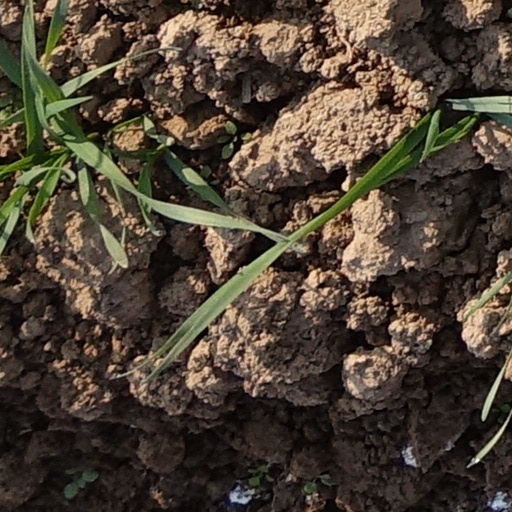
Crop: wheat